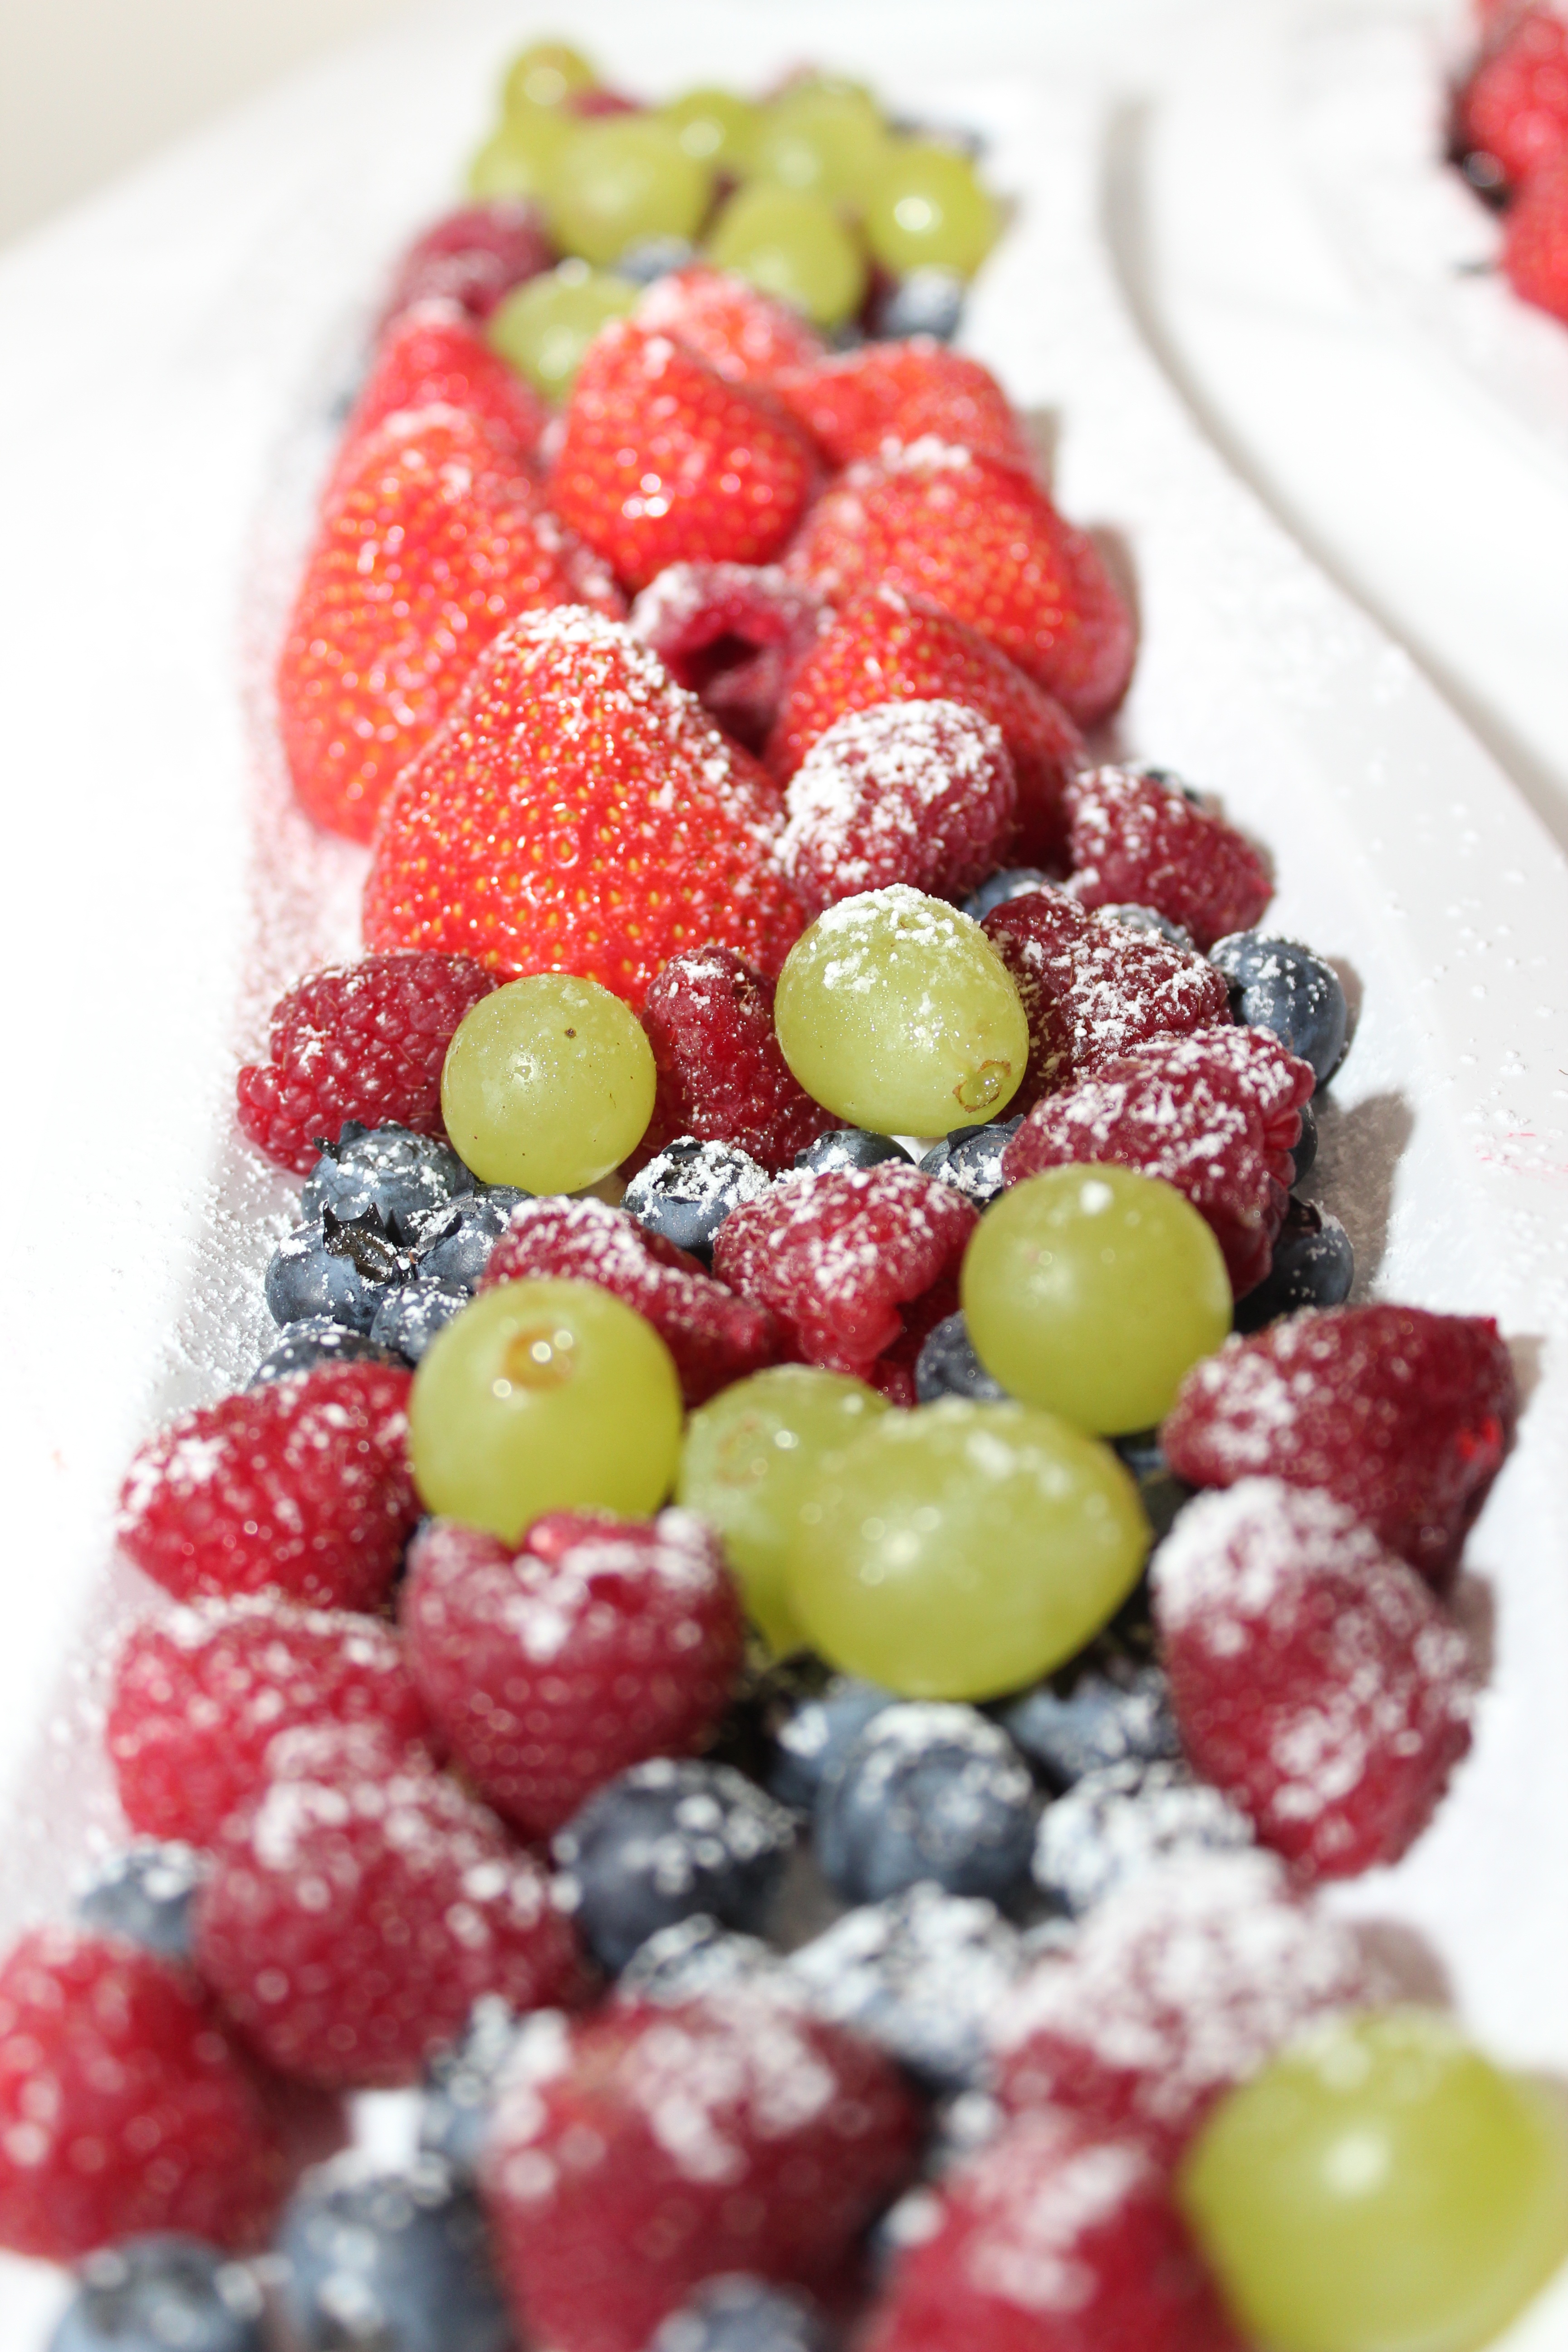
plant, raspberry, fruit, berry, sweet, dish, meal, food, produce, breakfast, dessert, delicious, icing sugar, blueberries, raspberries, grapes, fruits, strawberries, pavlova, frutti di bosco